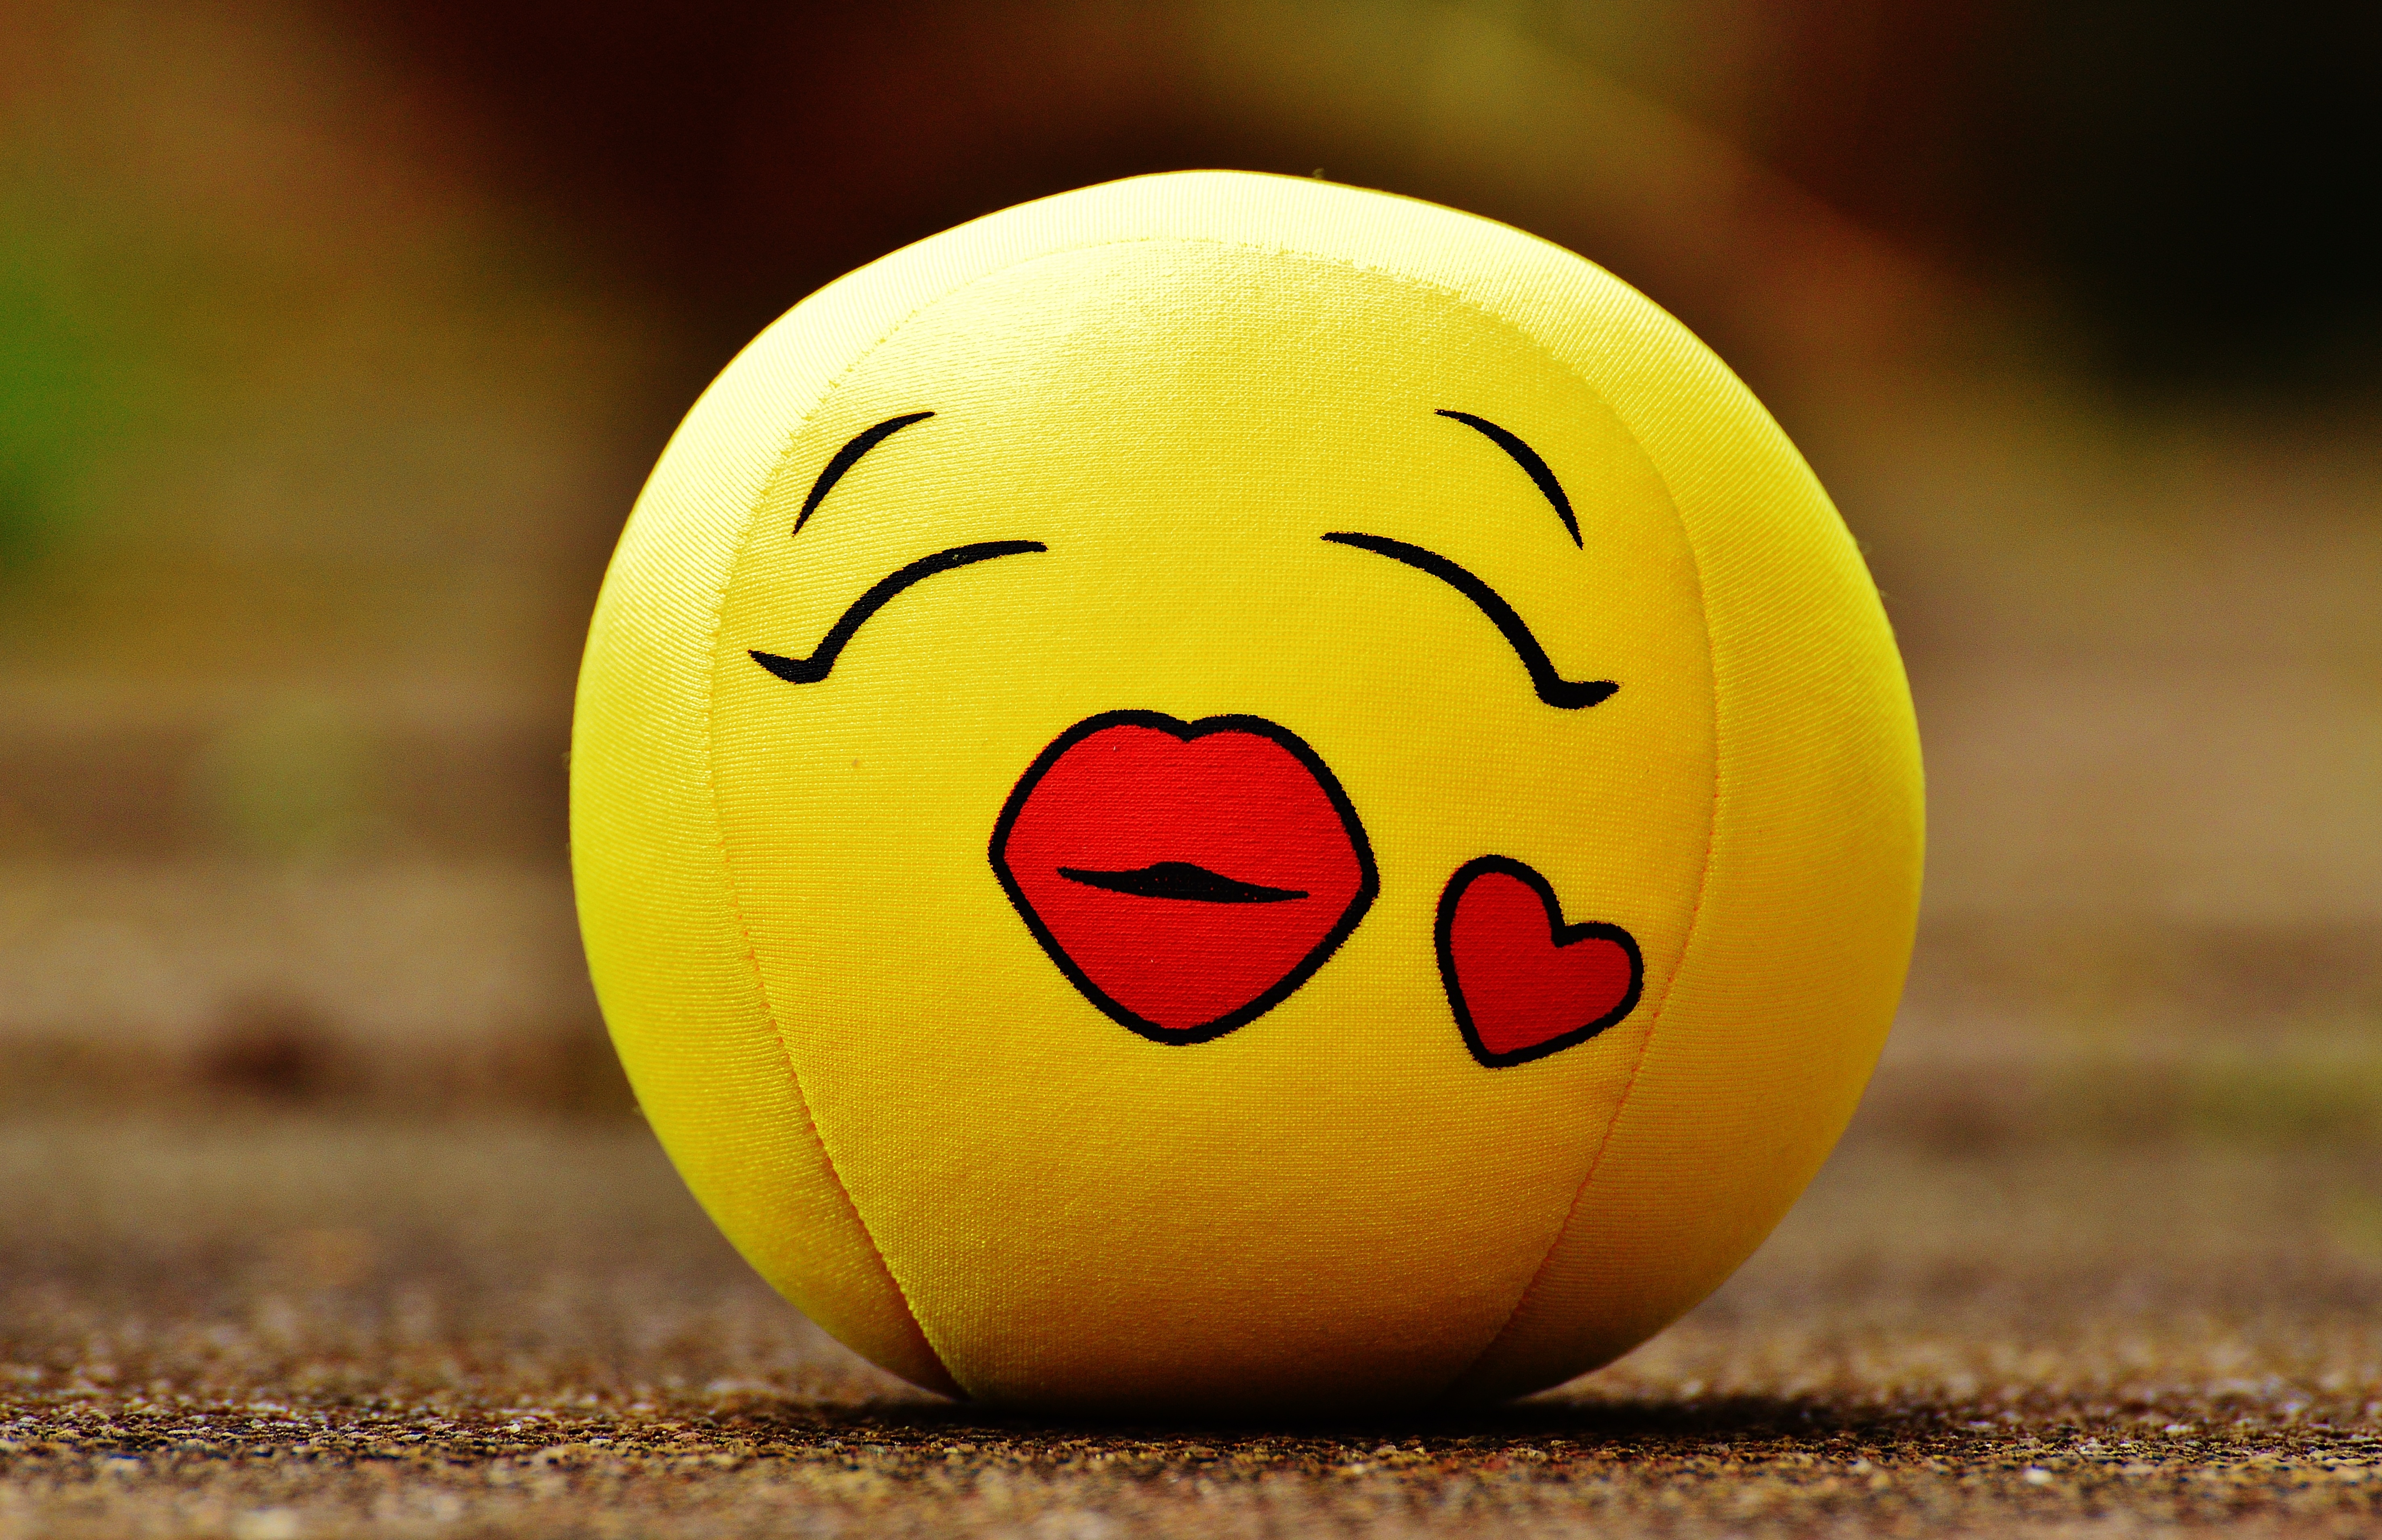
sweet, cute, love, heart, kiss, yellow, smile, fabric, close up, face, fun, ball, funny, friendly, smiley, macro photography, valentine's day, themselves